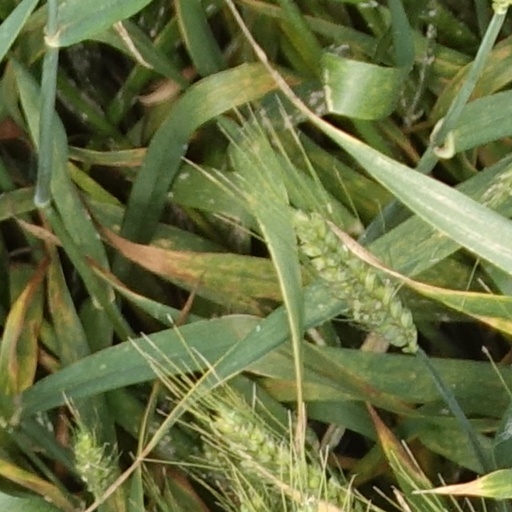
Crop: wheat